Ightenhill

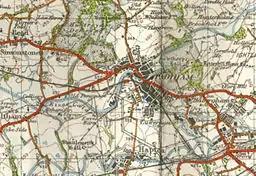
1948 Ordnance Survey map showing the location of Ightenhill Manor (on the eastern part of the map)

Ightenhill is a civil parish in the Borough of Burnley in Lancashire, England, with a population of 1,975.